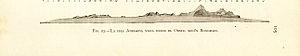
Juan Charcot. El Pourquoi Pas
Jean-Baptiste Étienne Auguste Charcot, souvent appelé Commandant Charcot, né à Neuilly-sur-Seine le 15 juillet 1867 et mort en mer, le 16 septembre 1936, est un médecin et explorateur polaire.
L'île Adélaïde, aussi appelée île Belgrano par l'Argentine qui la revendique, est une île de 120 kilomètres de long pour 30 de large, presque entièrement couverte de glace, située dans le Nord de la baie Marguerite, sur la côte occidentale de la péninsule Antarctique.